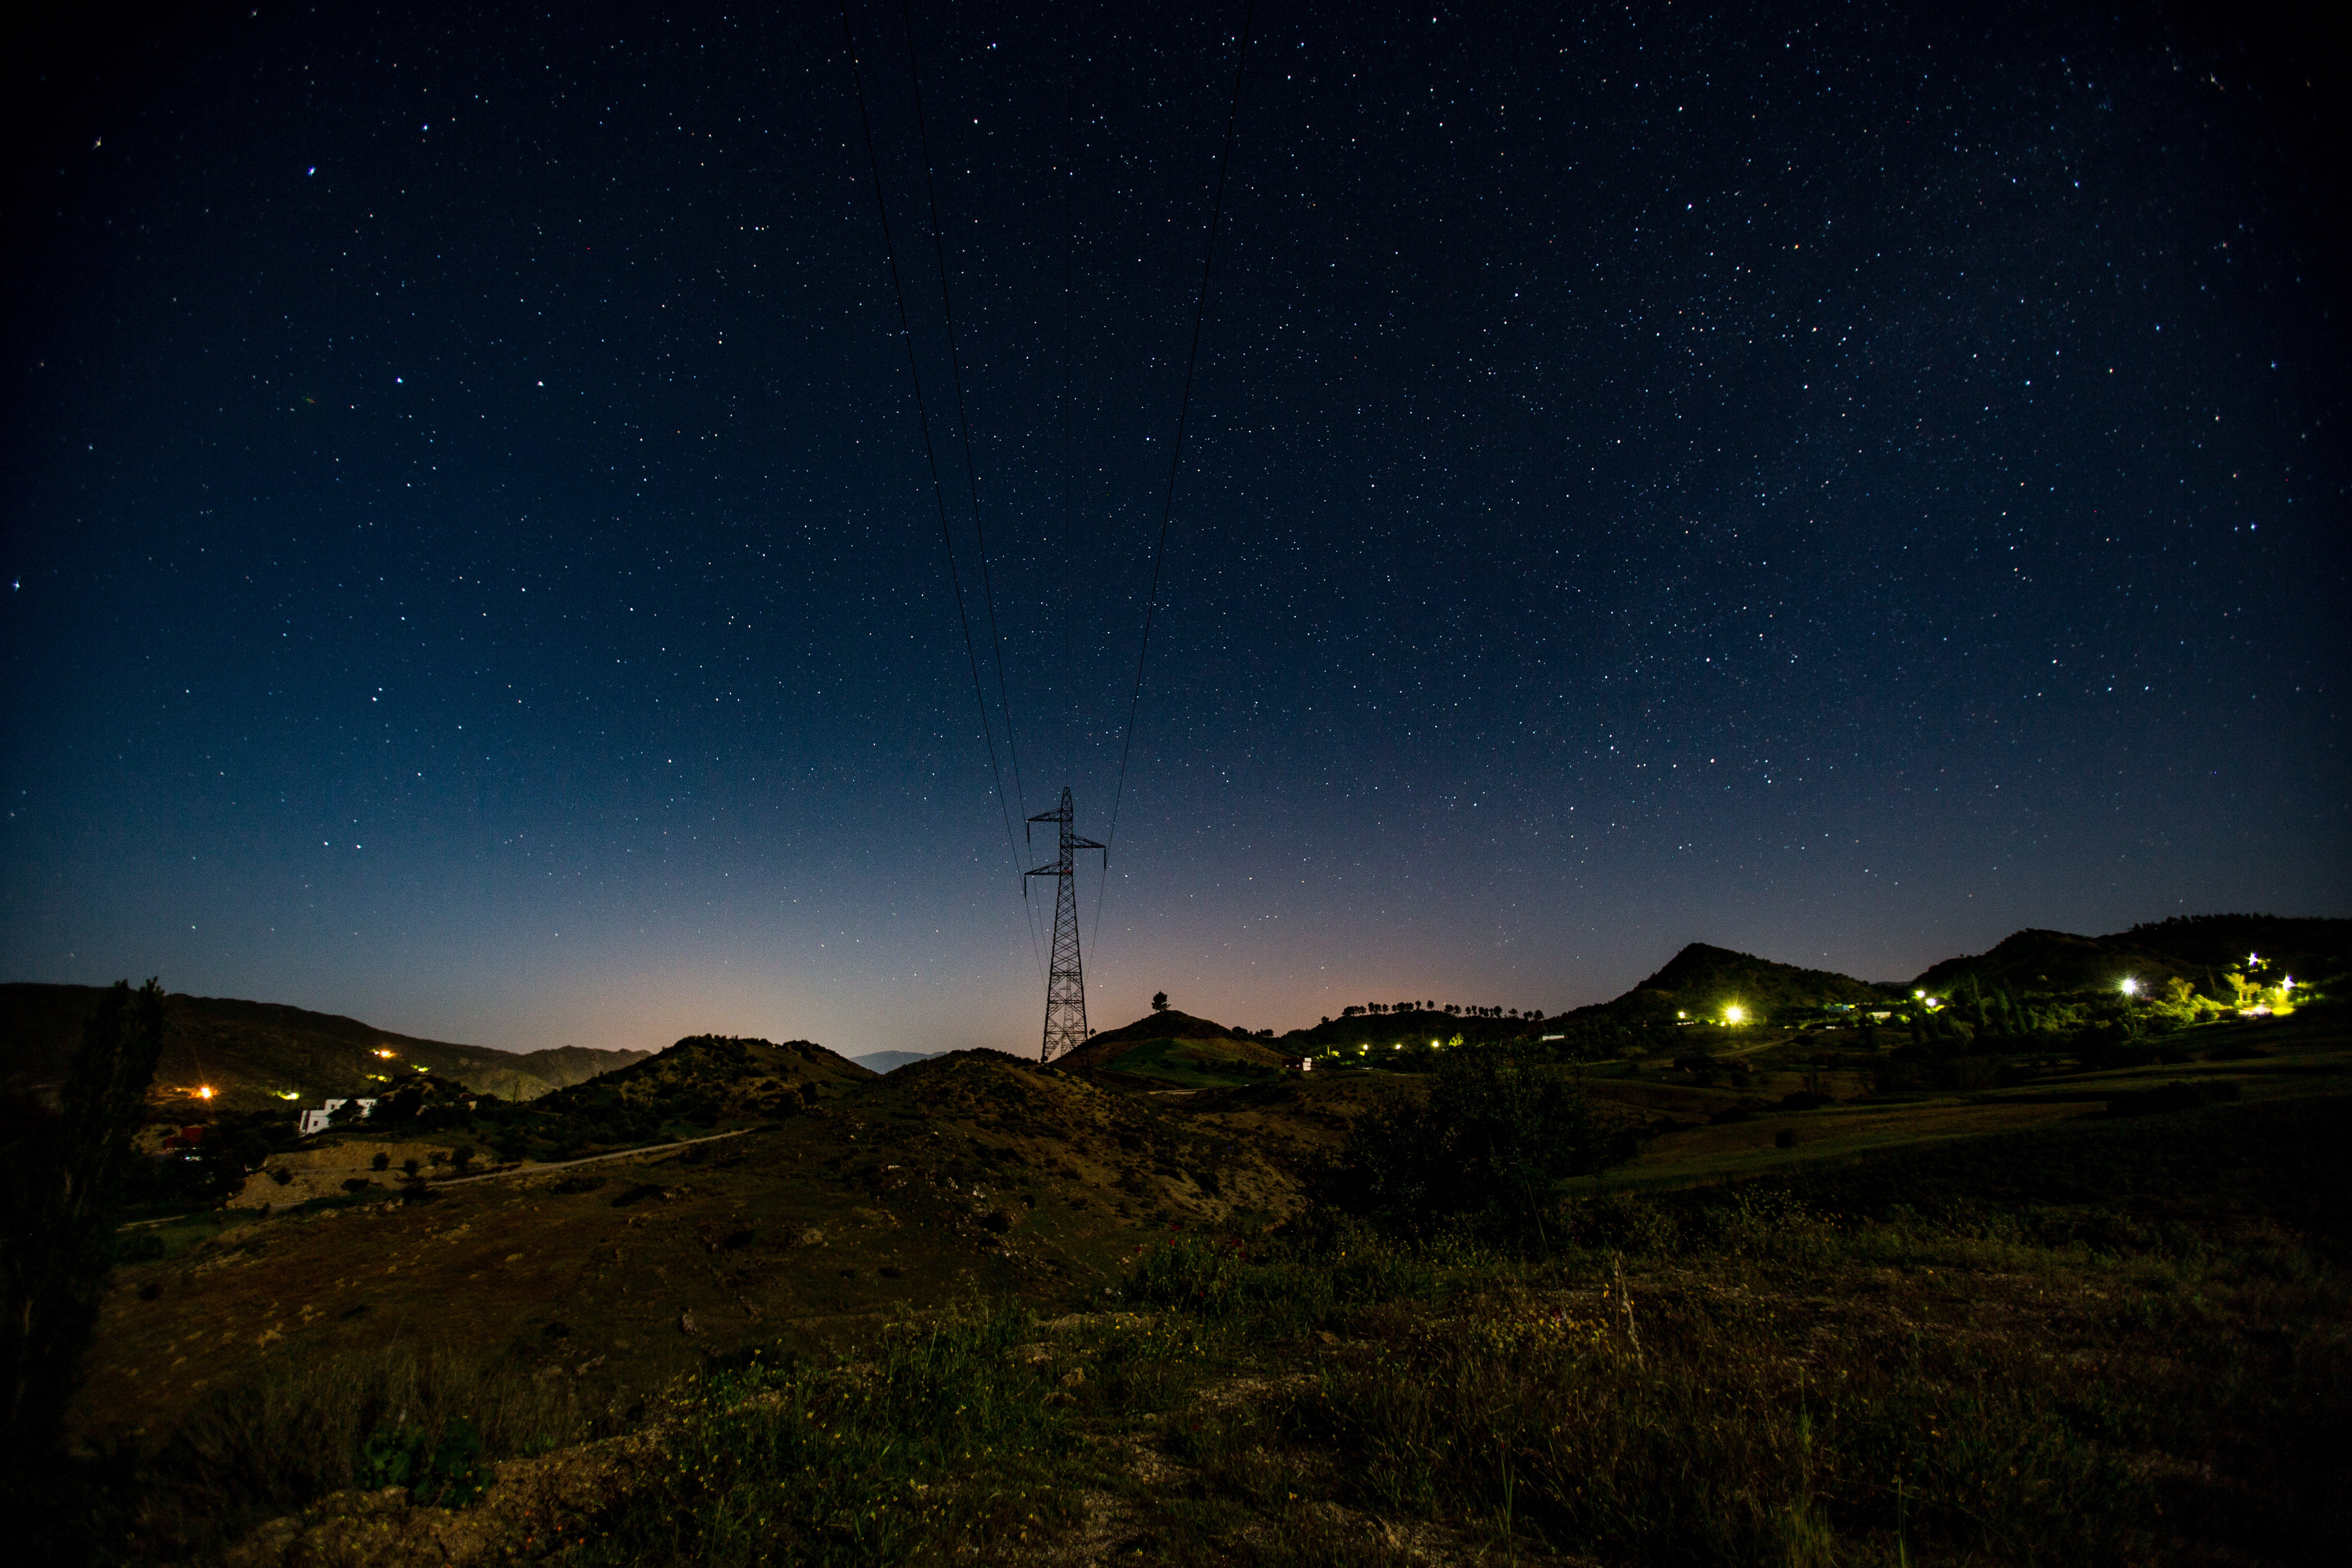
sky, night, star, astronomical object, atmosphere, astronomy, horizon, constellation, hill, darkness, space, landscape, midnight, photography, evening, science, cloud